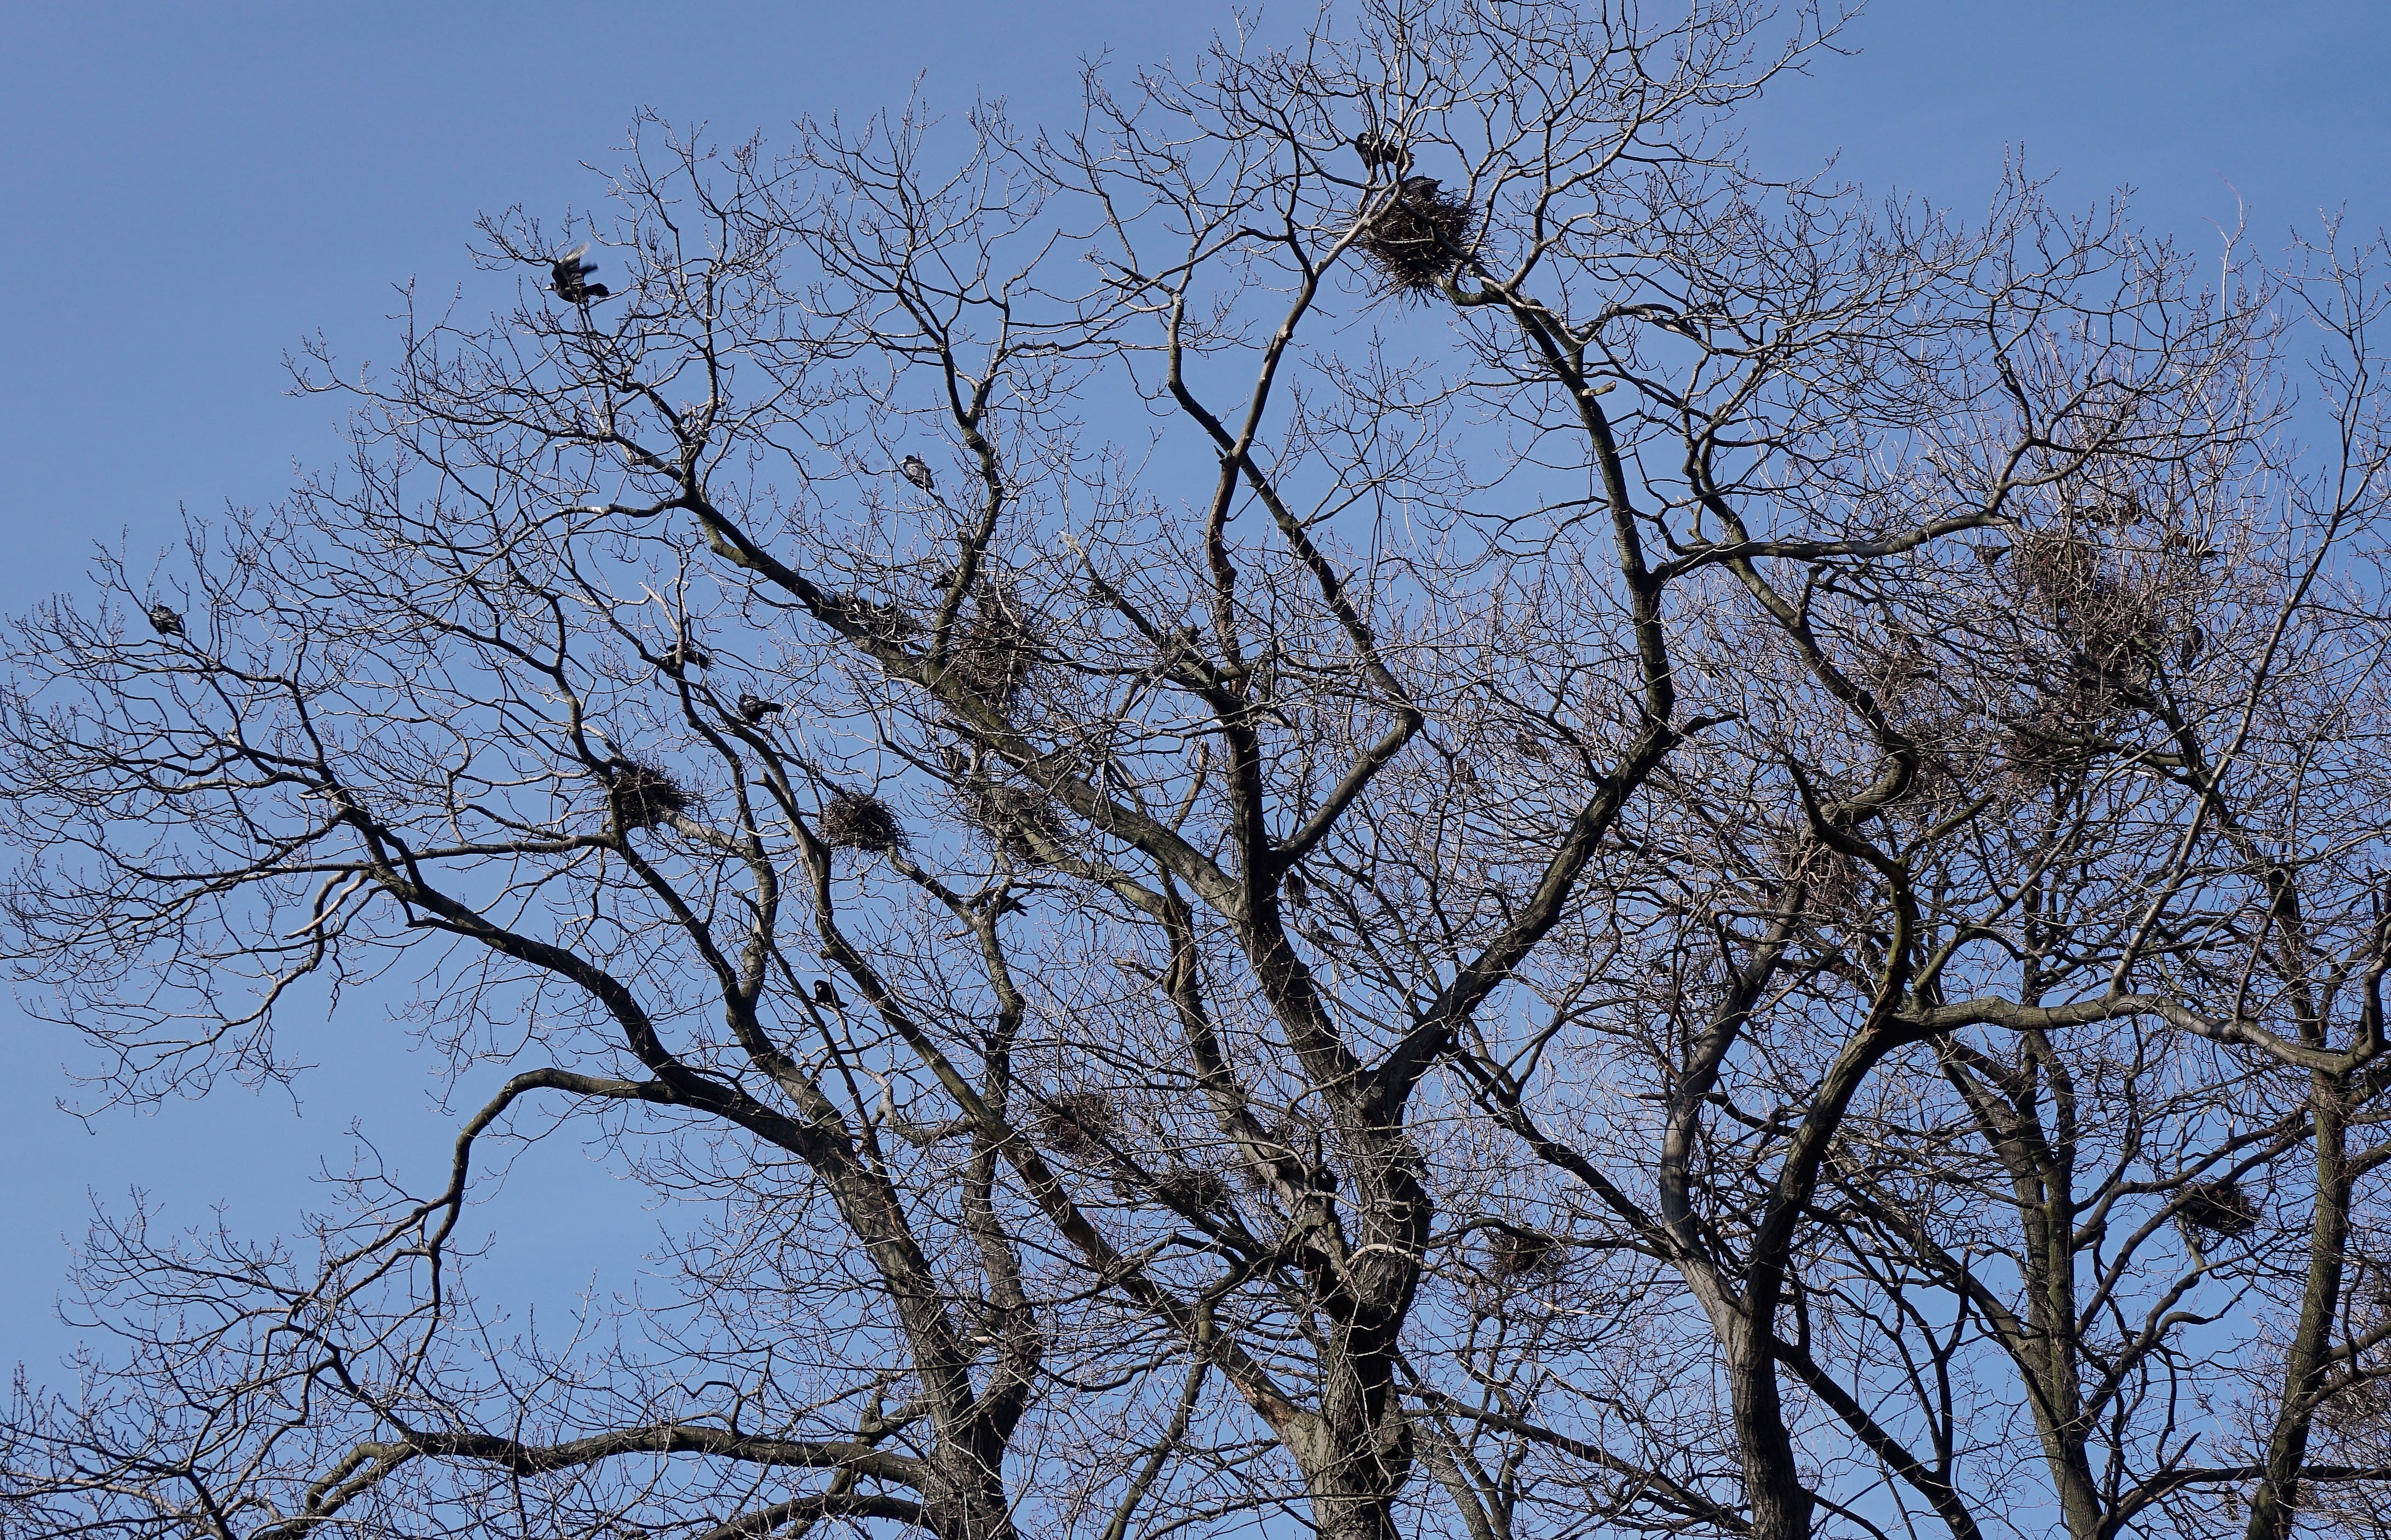
tree, nature, branch, blossom, winter, plant, sky, leaf, flower, frost, spring, park, season, birds, branches, rooks, bird's nest, woody plant